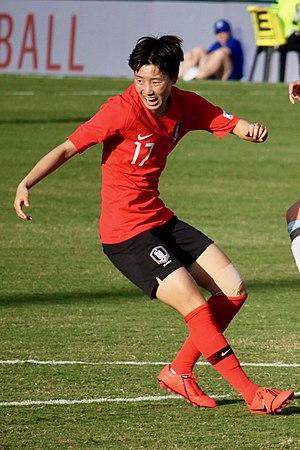
Son Hwa-yeon, née le 15 mars 1997, est une footballeuse sud-coréenne qui évolue au poste d''attaquant ou de milieu de terrain pour le club Changnyeong, dans le Championnat de Corée du Sud féminin de football ; elle est aussi sélectionnée dans l'équipe nationale de Corée du Sud.